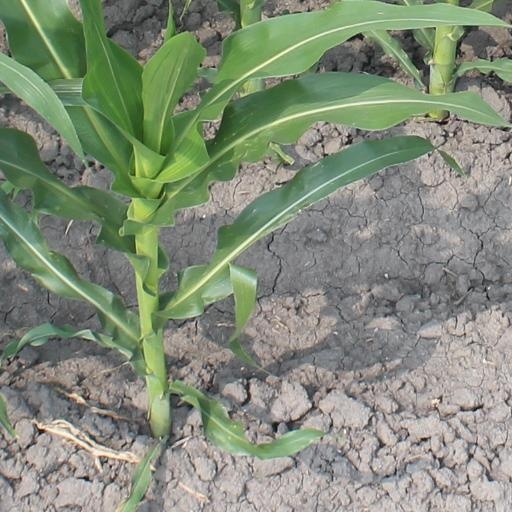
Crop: maize; corn